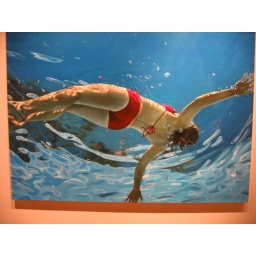
it's sink or swim in the Chelsea art market